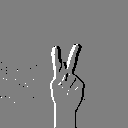
ASL letter: k